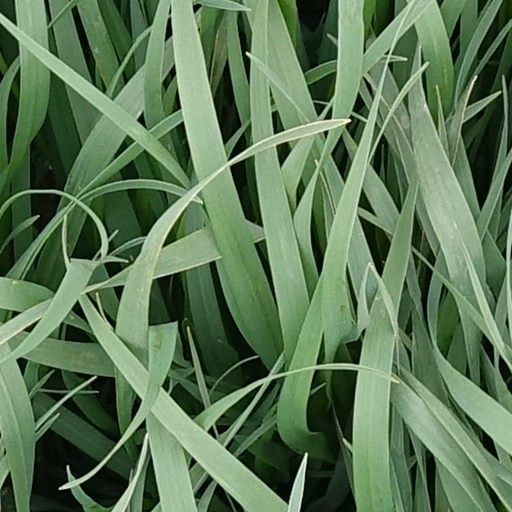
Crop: wheat